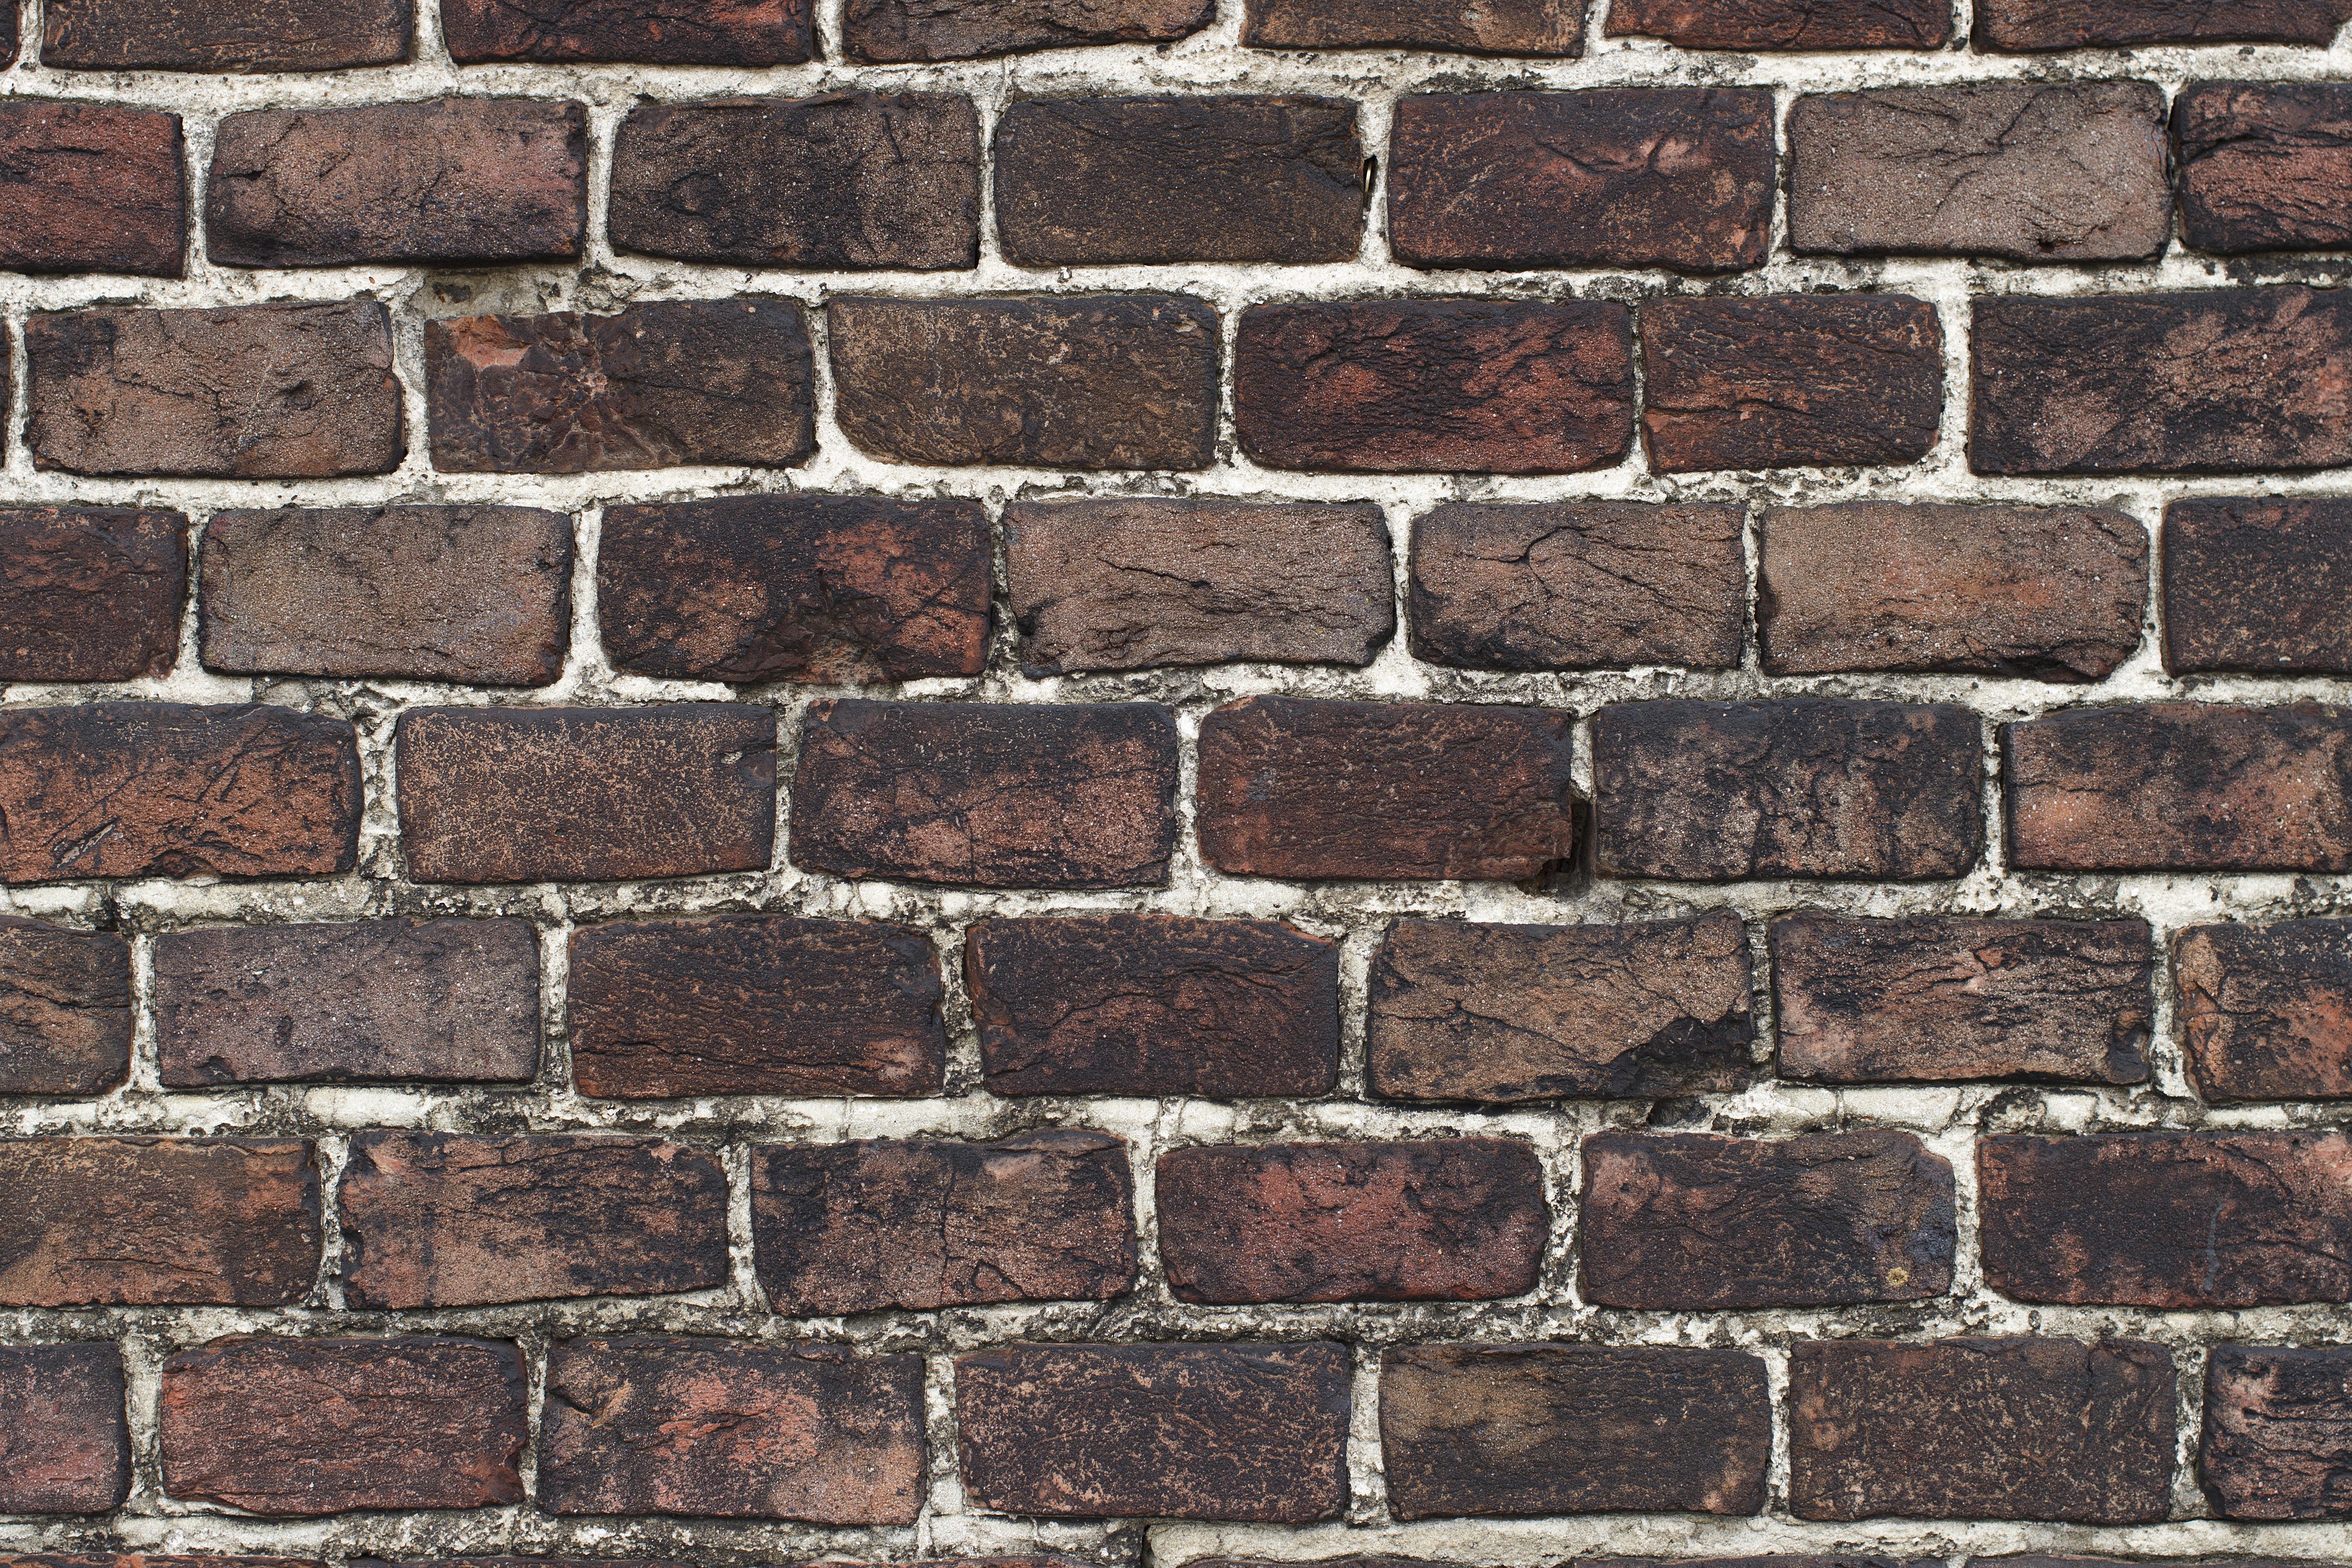
architecture, house, texture, floor, building, city, wall, construction, line, red, desktop, tile, stone wall, brick, material, stove, block, fortress, background, design, decorative, cement, scene, barrier, brickwork, obstacle, element, plaster, solid, deadlock, flooring